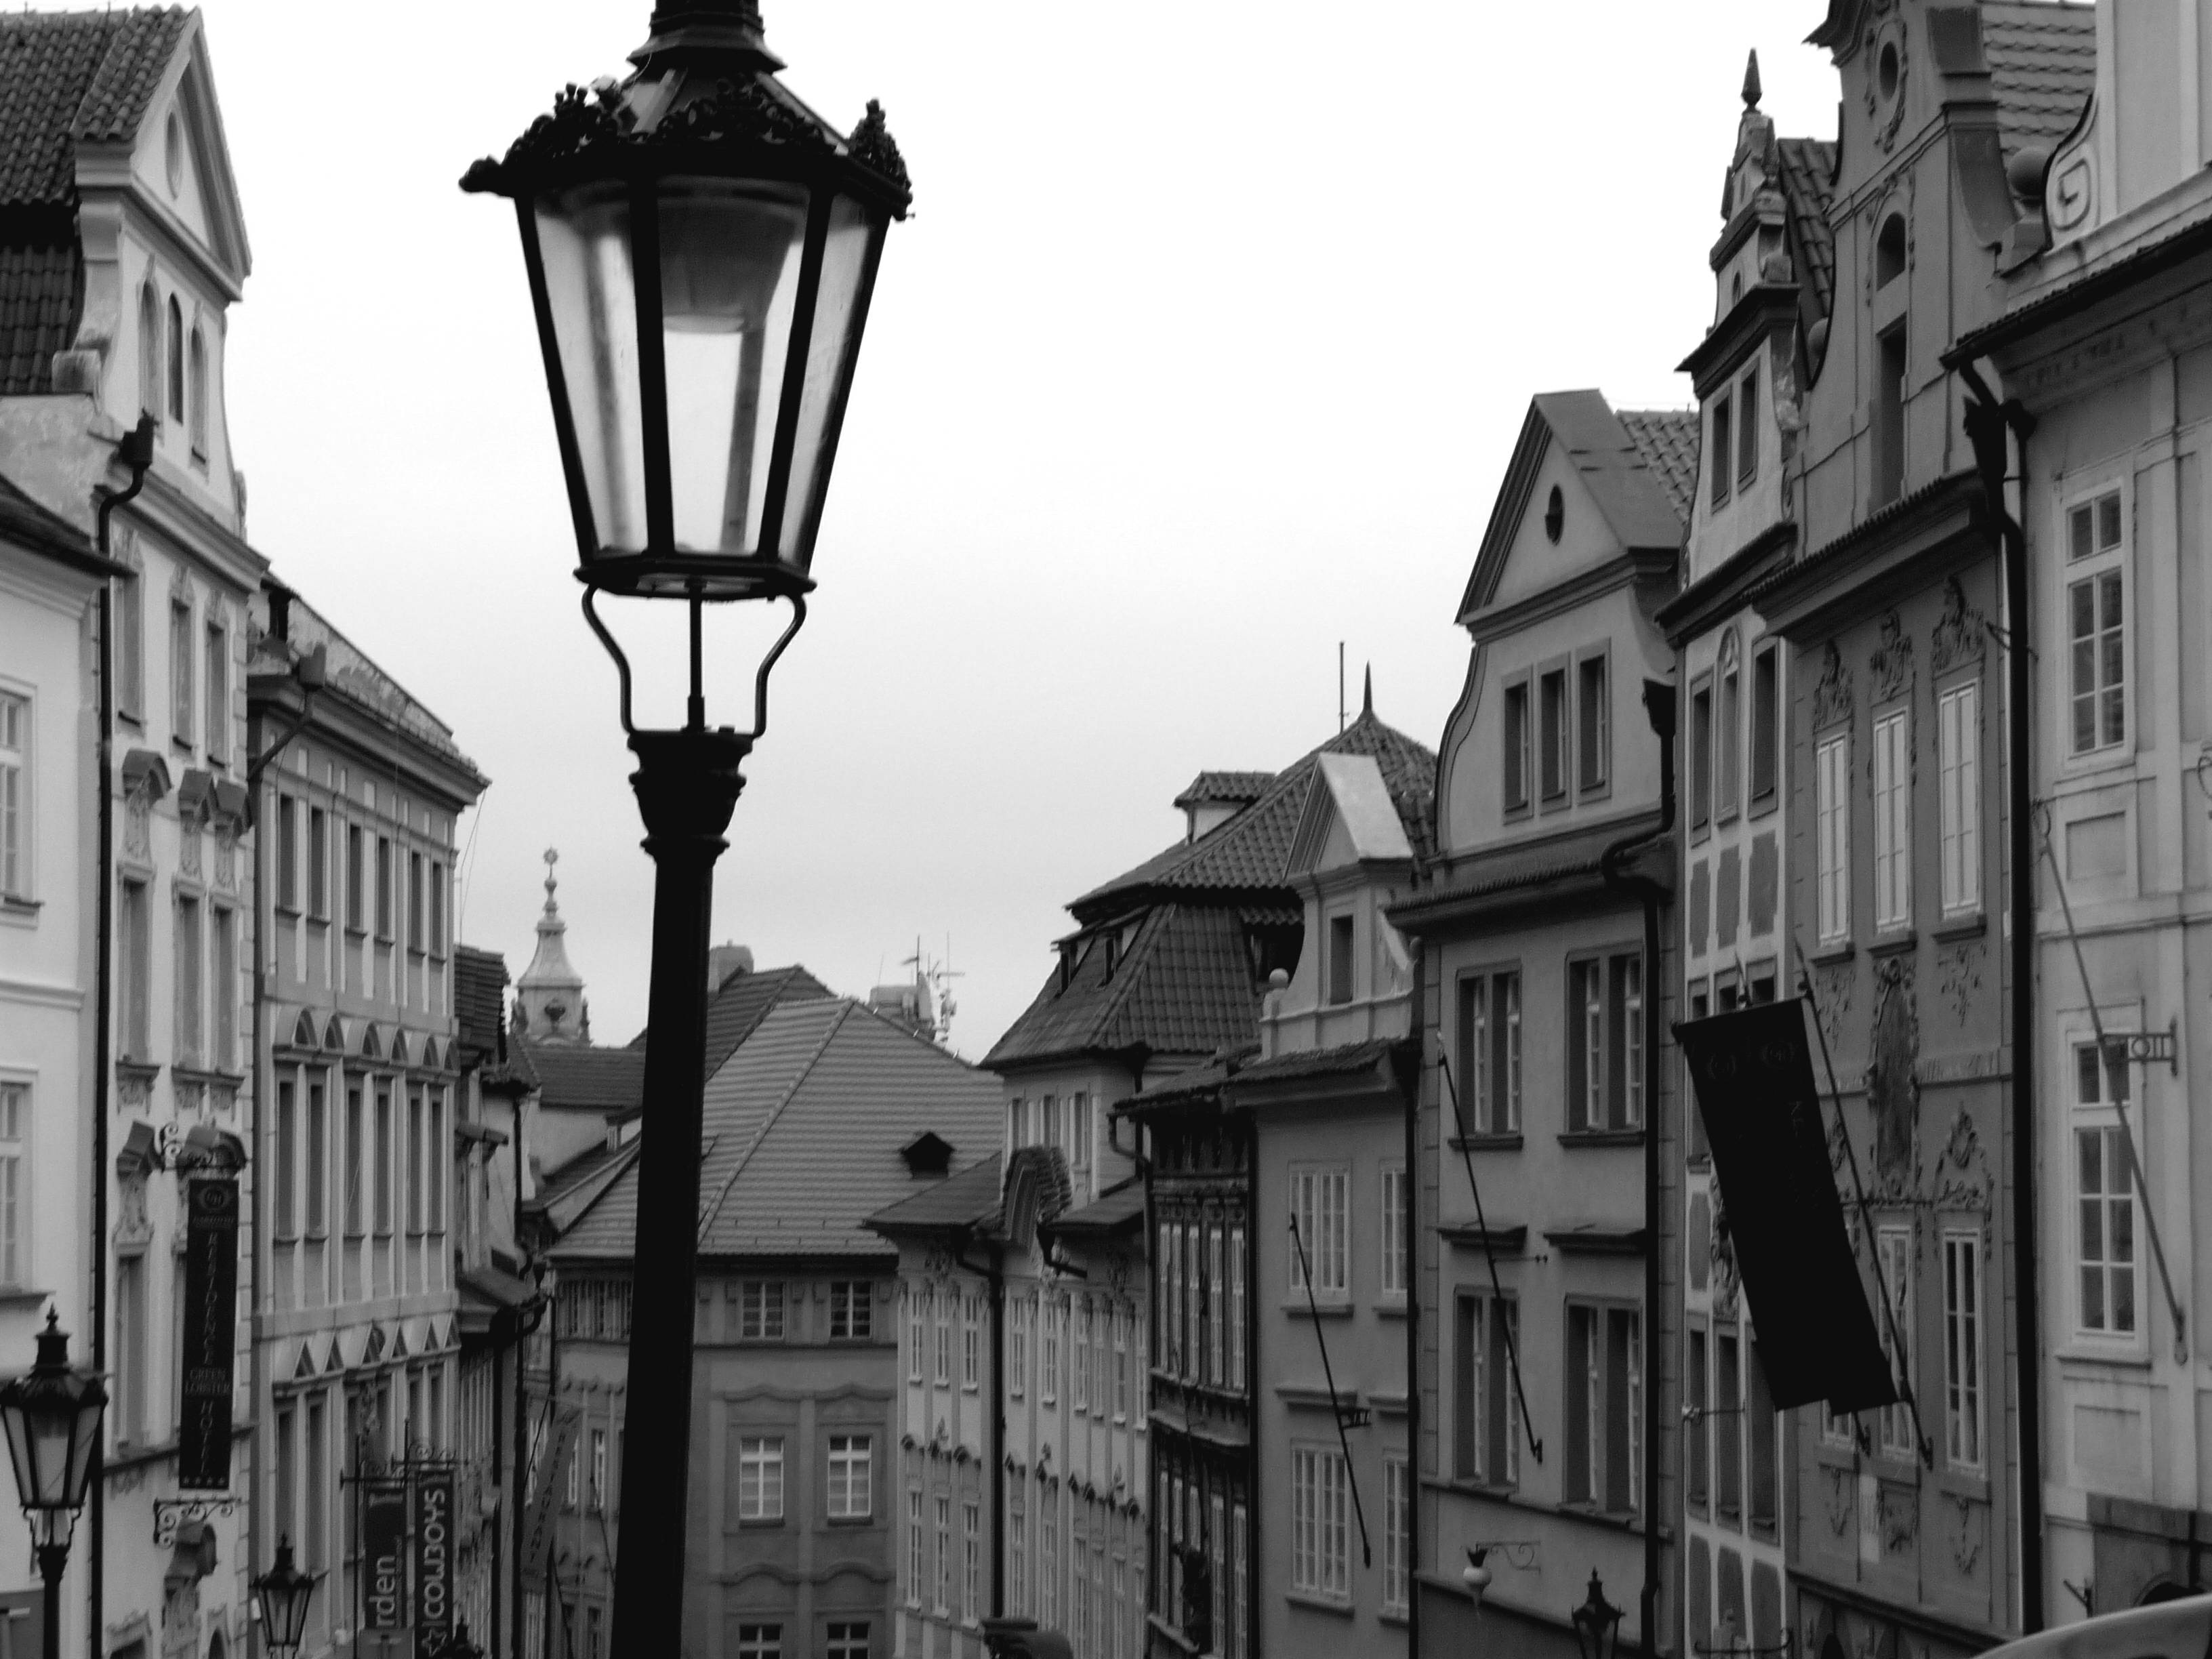
black and white, road, street, town, alley, city, cityscape, downtown, lantern, street light, black, monochrome, lighting, infrastructure, houses, light fixture, metropolis, neighbourhood, floor lamp, urban area, monochrome photography, human settlement